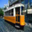
Label: streetcar